Metroid Prime Hunters

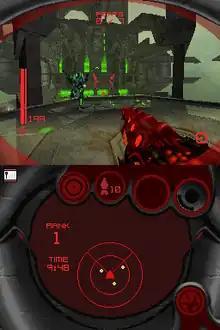
Two screens appear, one above the other. Above, a weapon is pointed outwards, facing an opponent. Below, a radar is shown.

In "Metroid Prime Hunters", the Nintendo DS's top screen shows Samus's HUD as seen from her visor, which displays the amount of remaining ammunition for the currently selected weapon along with her health; in multiplayer games, the number of kills and time remaining in the round are also shown. The bottom touchscreen displays the radar. When using the default control scheme, movement is controlled using the D-pad, and aiming is controlled by dragging the stylus along the touchscreen.